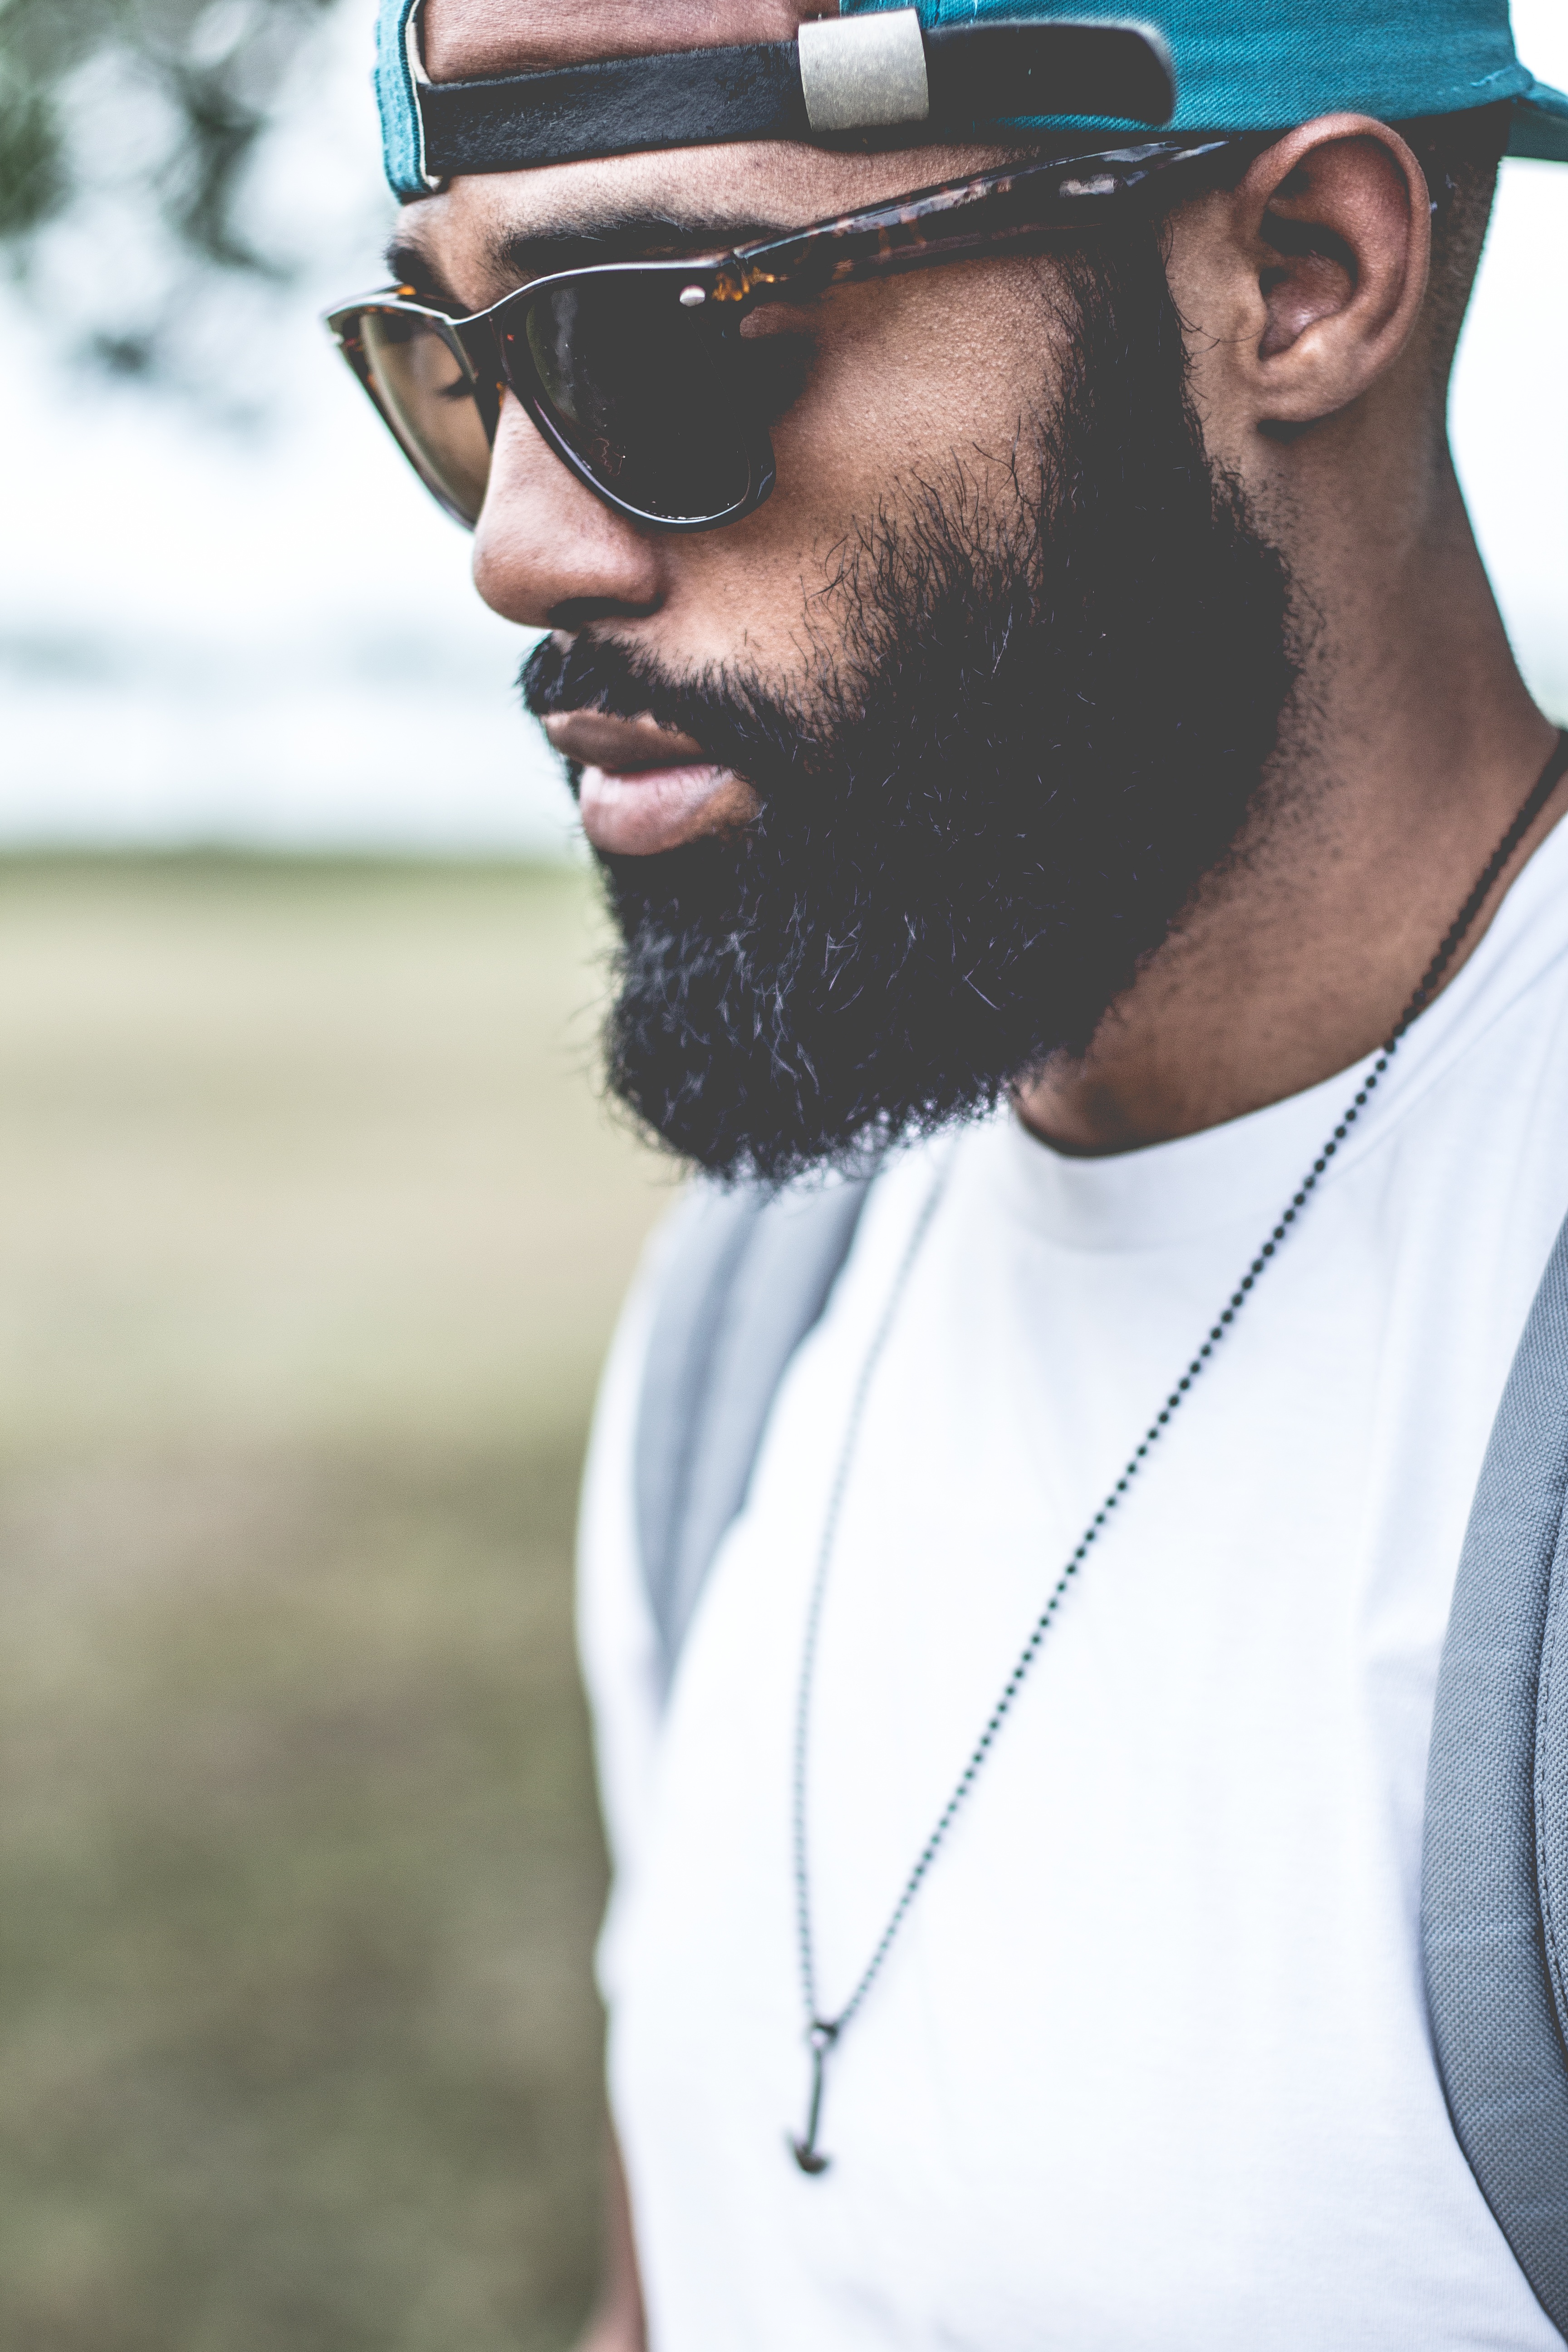
man, hair, spring, hairstyle, beard, sunglasses, glasses, cap, eyewear, facial hair, vision care, baseball positions